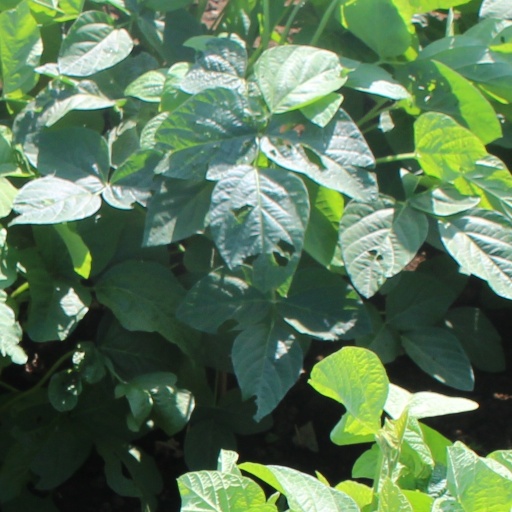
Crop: soybean